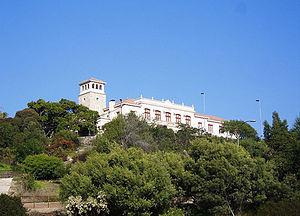
L'université de La Serena est une université située à La Serena, Chili. L'université est fondée le 20 mars 1981.